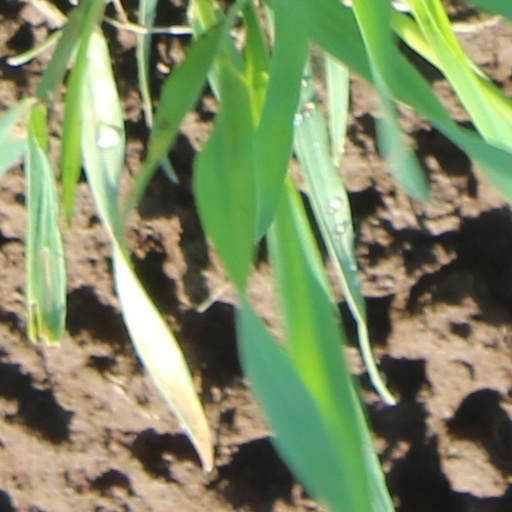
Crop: wheat